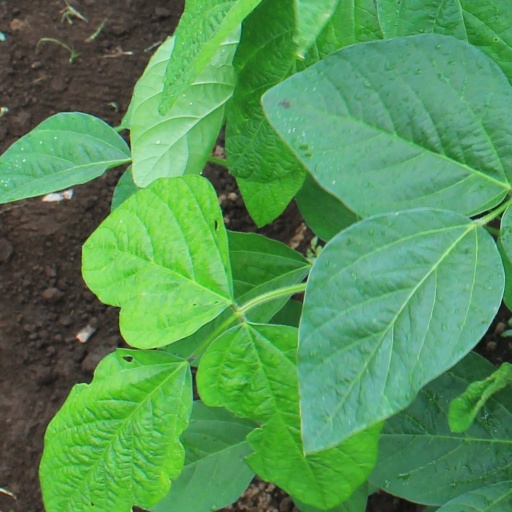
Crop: soybean